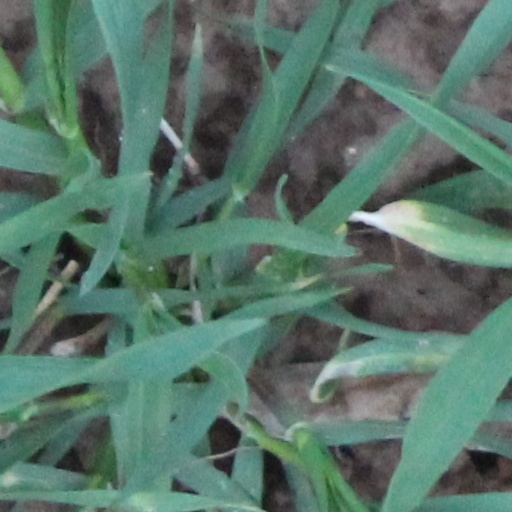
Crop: wheat